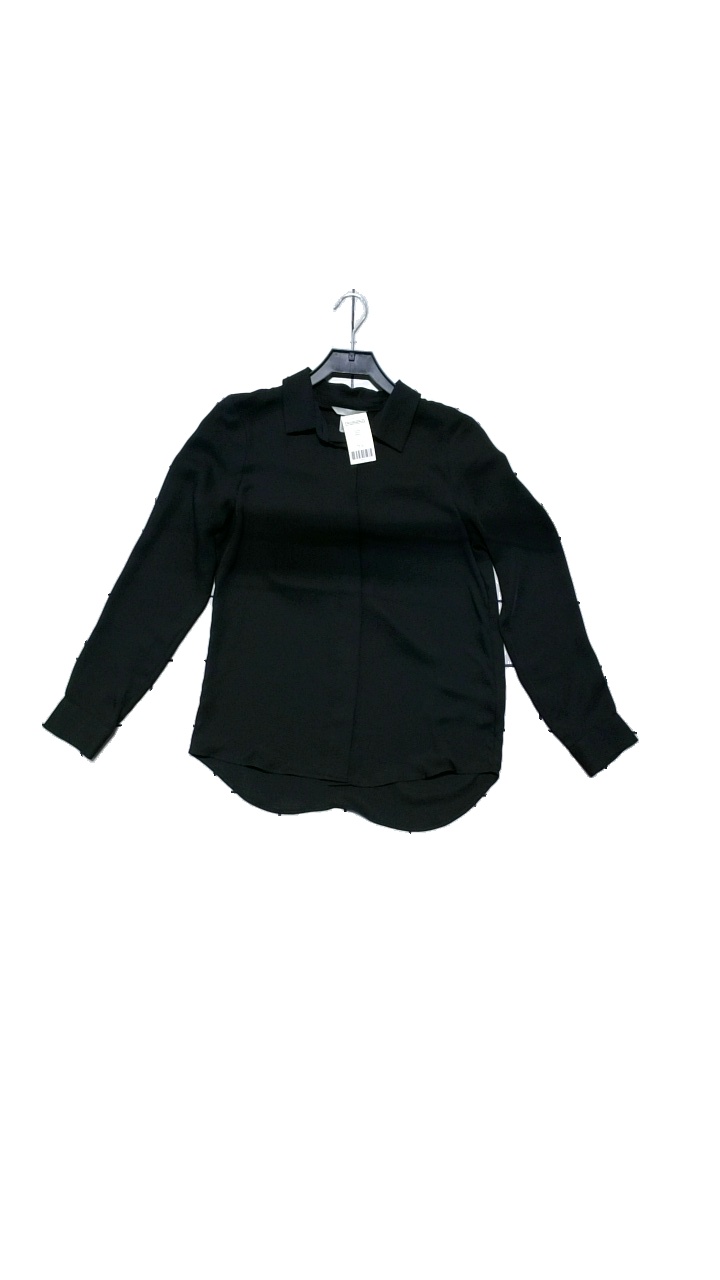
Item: Blouse (Ladies)
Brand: H&m
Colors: Black
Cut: Loose
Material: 100% polyester
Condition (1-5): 5
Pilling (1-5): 5
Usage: Reuse
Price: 50-100